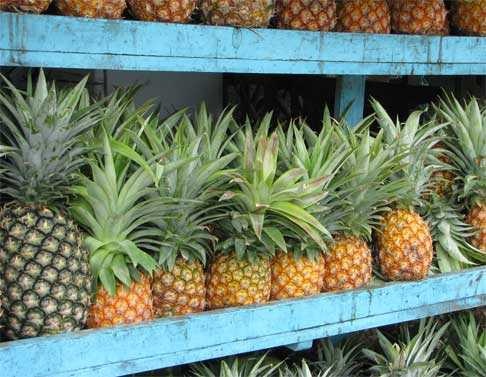
Label: Pineapple